Luzon

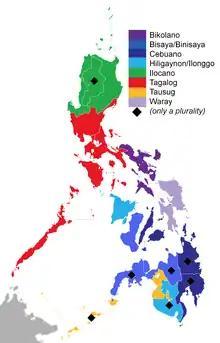
Dominant languages per administrative region

The central section of Luzon is characterized by a flat terrain, known as the Central Luzon plain, the largest in the island in terms of land area. The plain, approximately in size, is the country's largest producer of rice, and is irrigated by two major rivers; the Cagayan to the north, and the Pampanga to the south. In the middle of the plain rises the solitary Mount Arayat.